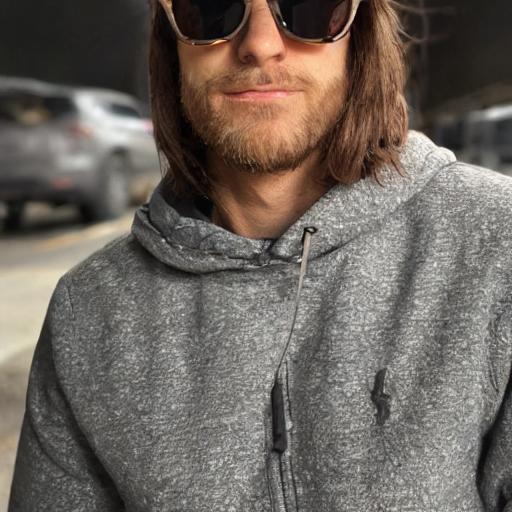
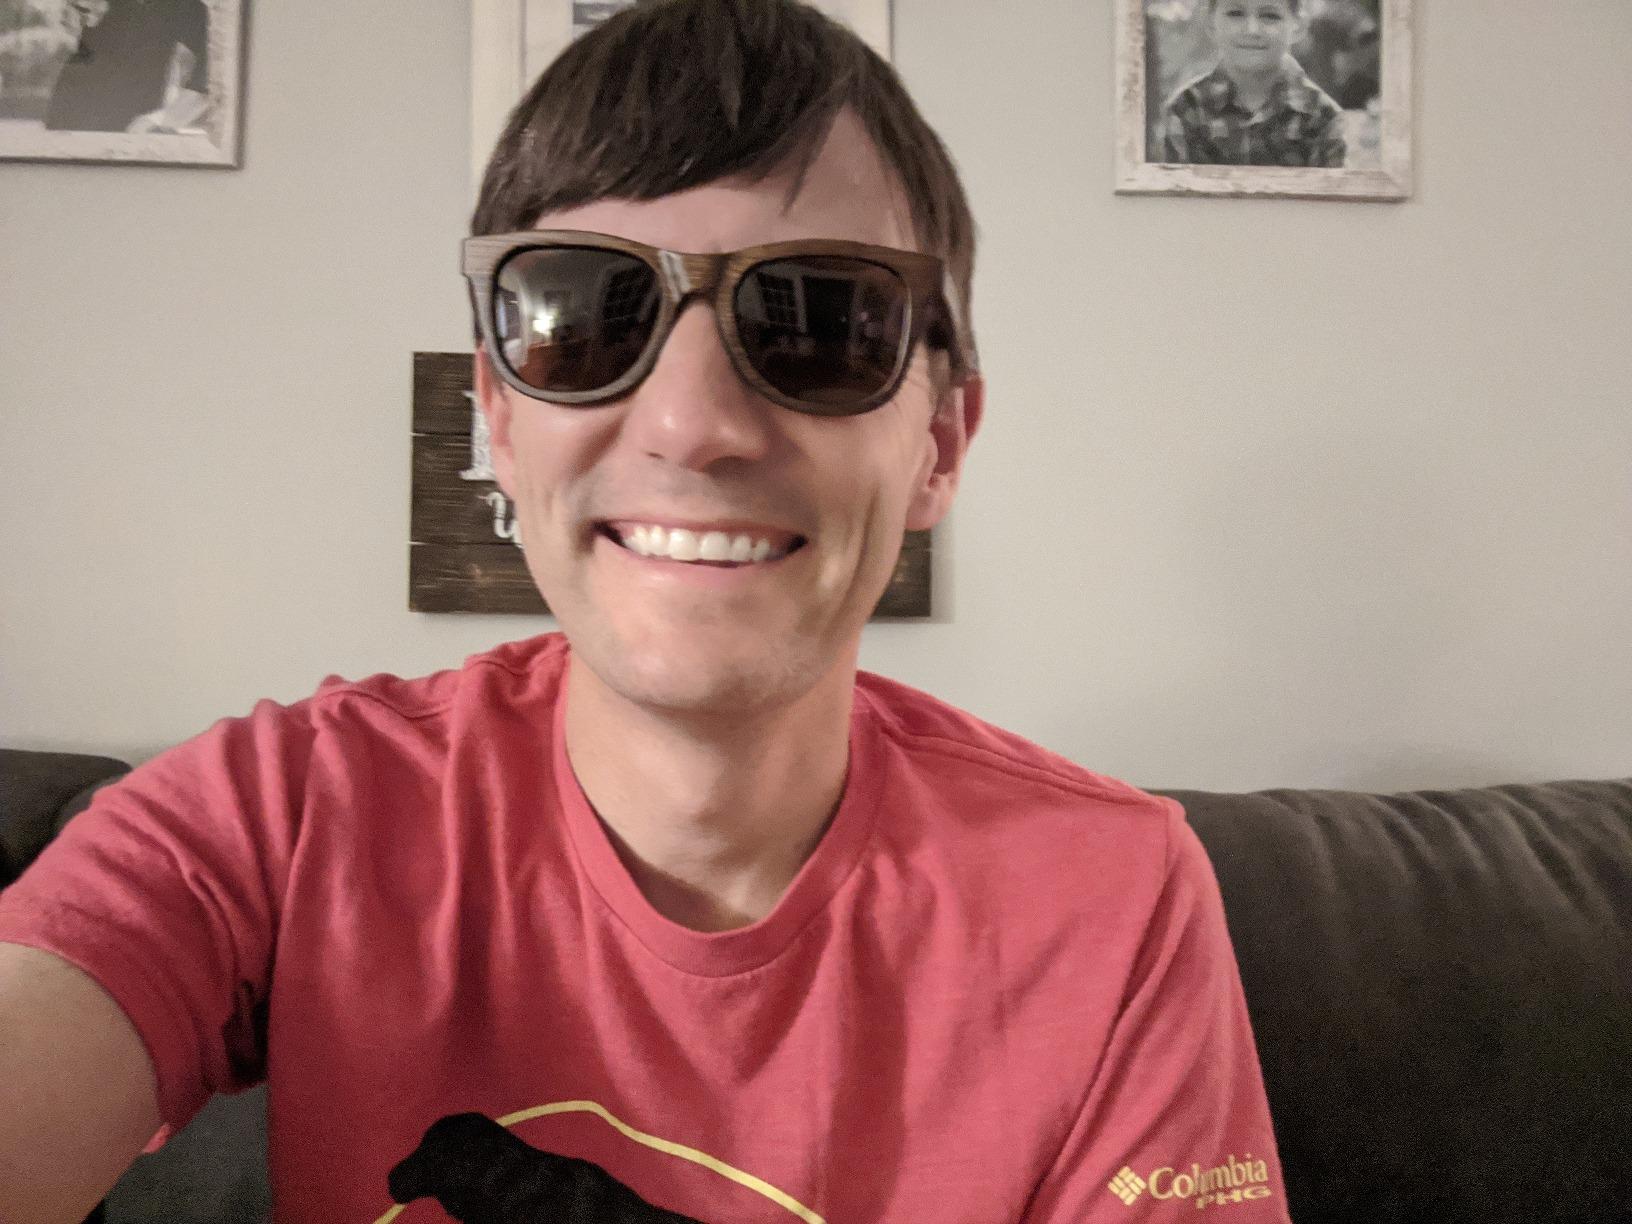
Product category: accessories_sunglasses
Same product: no